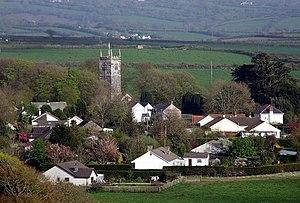
St Tudy est un village et une paroisse civile situé près de Bodmin Moor, dans le nord des Cornouailles. Au moment du recensement de 2011, il comptait 604 habitants.